Too Many Millions (1918 film)

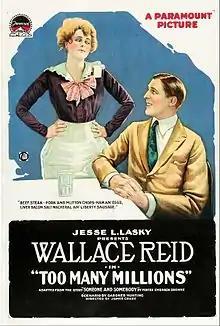
Theatrical release poster

Too Many Millions is a lost 1918 American silent comedy film directed by James Cruze and written by Gardner Hunting based upon the novel by Porter Emerson Browne. The film stars Wallace Reid, Ora Carew, Tully Marshall, Charles Ogle, James Neill, and Winifred Greenwood. The film was released on December 8, 1918, by Paramount Pictures.